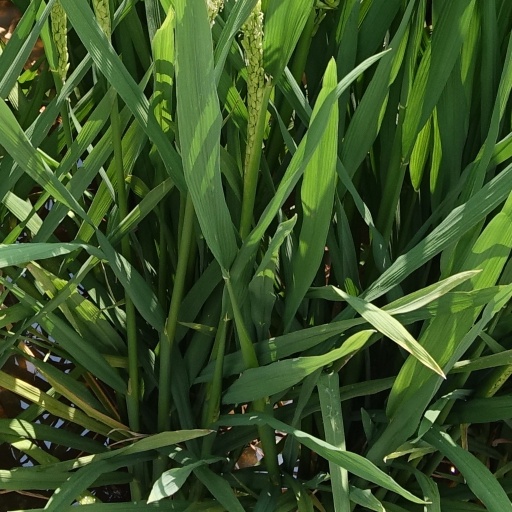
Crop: rice